United States Armed Forces oath of enlistment

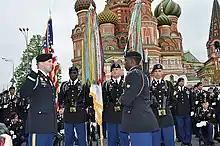
A soldier of United States Army Europe taking the oath on Red Square prior to the 2010 Moscow Victory Day Parade

The oath of enlistment is a military oath made by members of the United States Armed Forces who enlist.